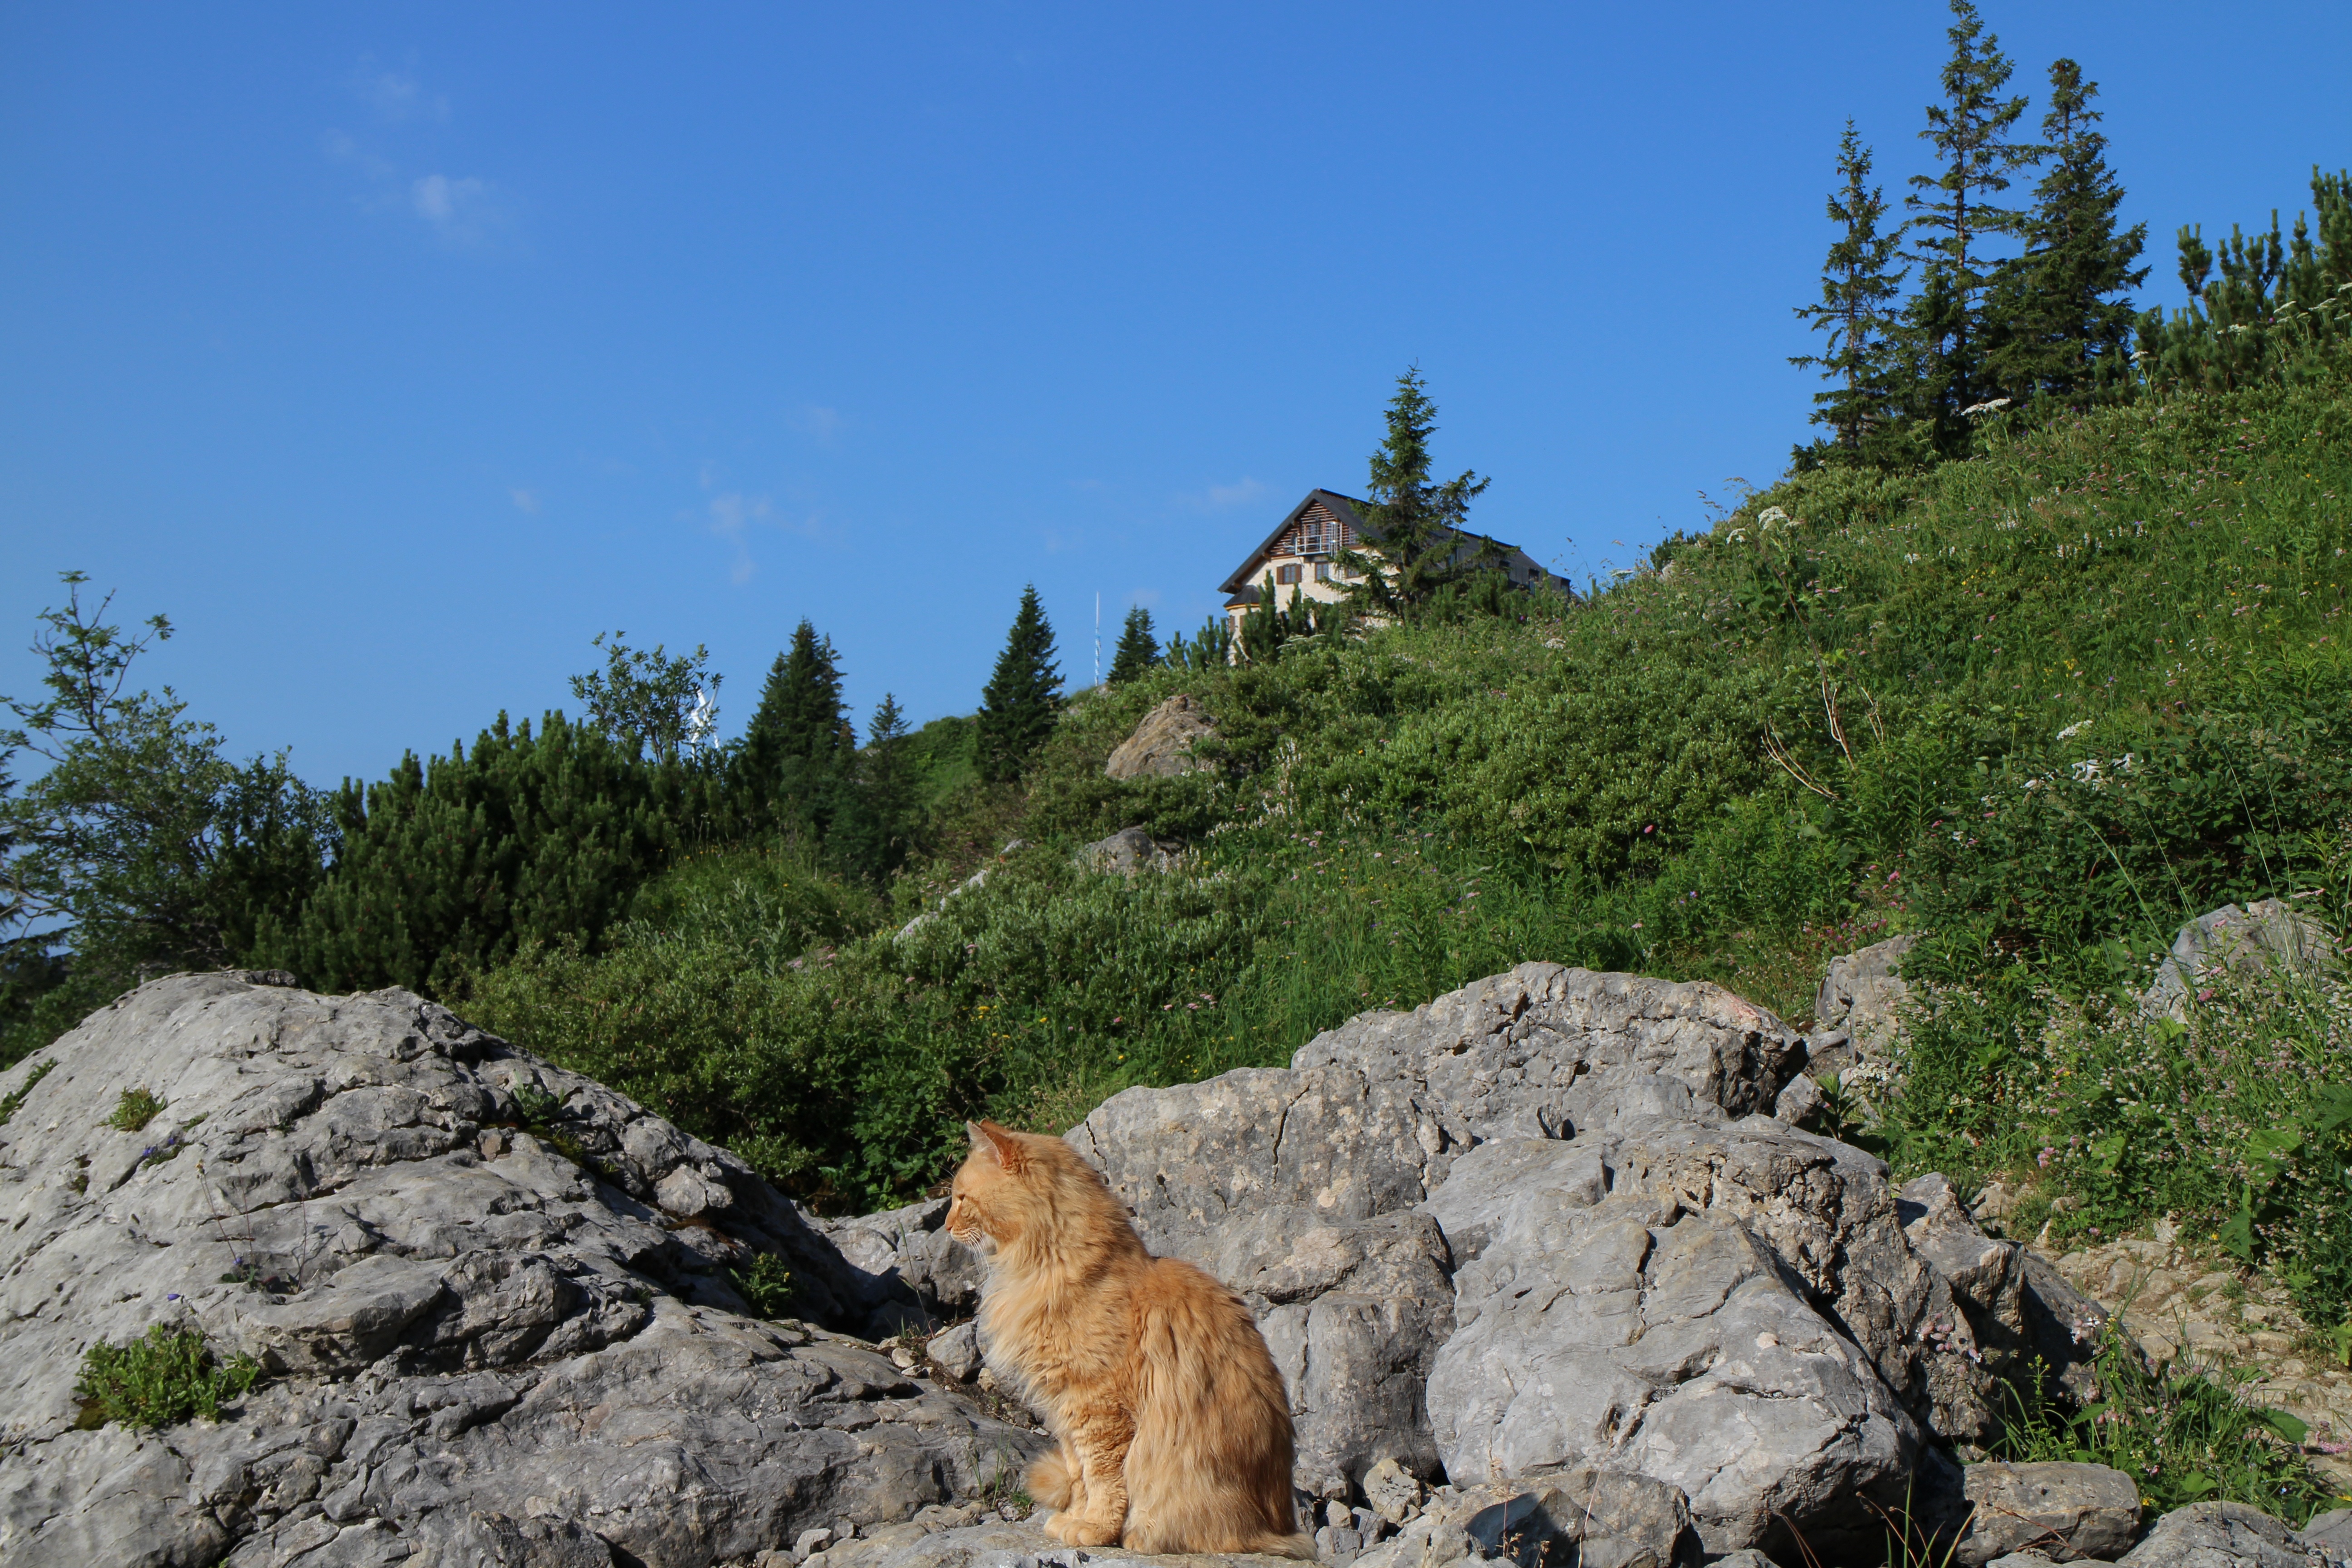
rock, wilderness, walking, mountain, trail, adventure, valley, mountain range, hut, cat, cottage, national park, ridge, art, geology, mountains, plateau, ecosystem, mountainous landforms